Question: Please indicate a possible affordance area of the skis that can be used for carrying
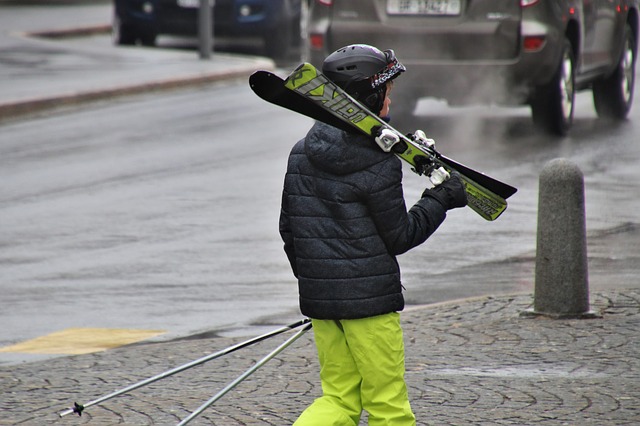
Answer: [285.5, 62, 517.5, 221]